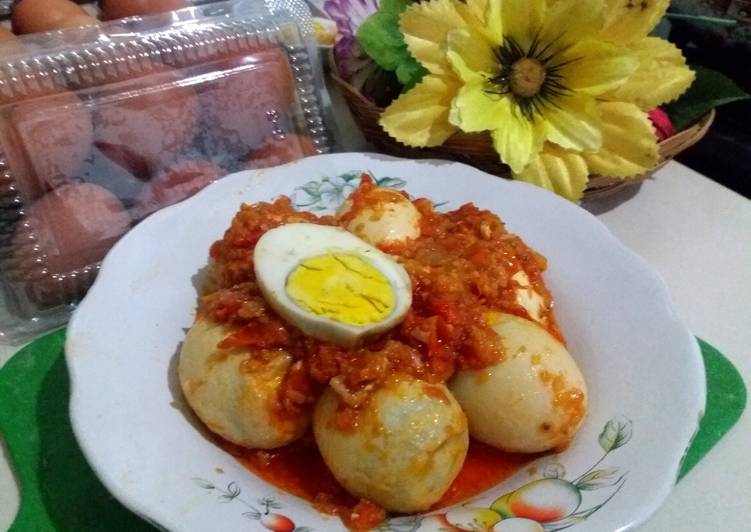
Label: telur_balado